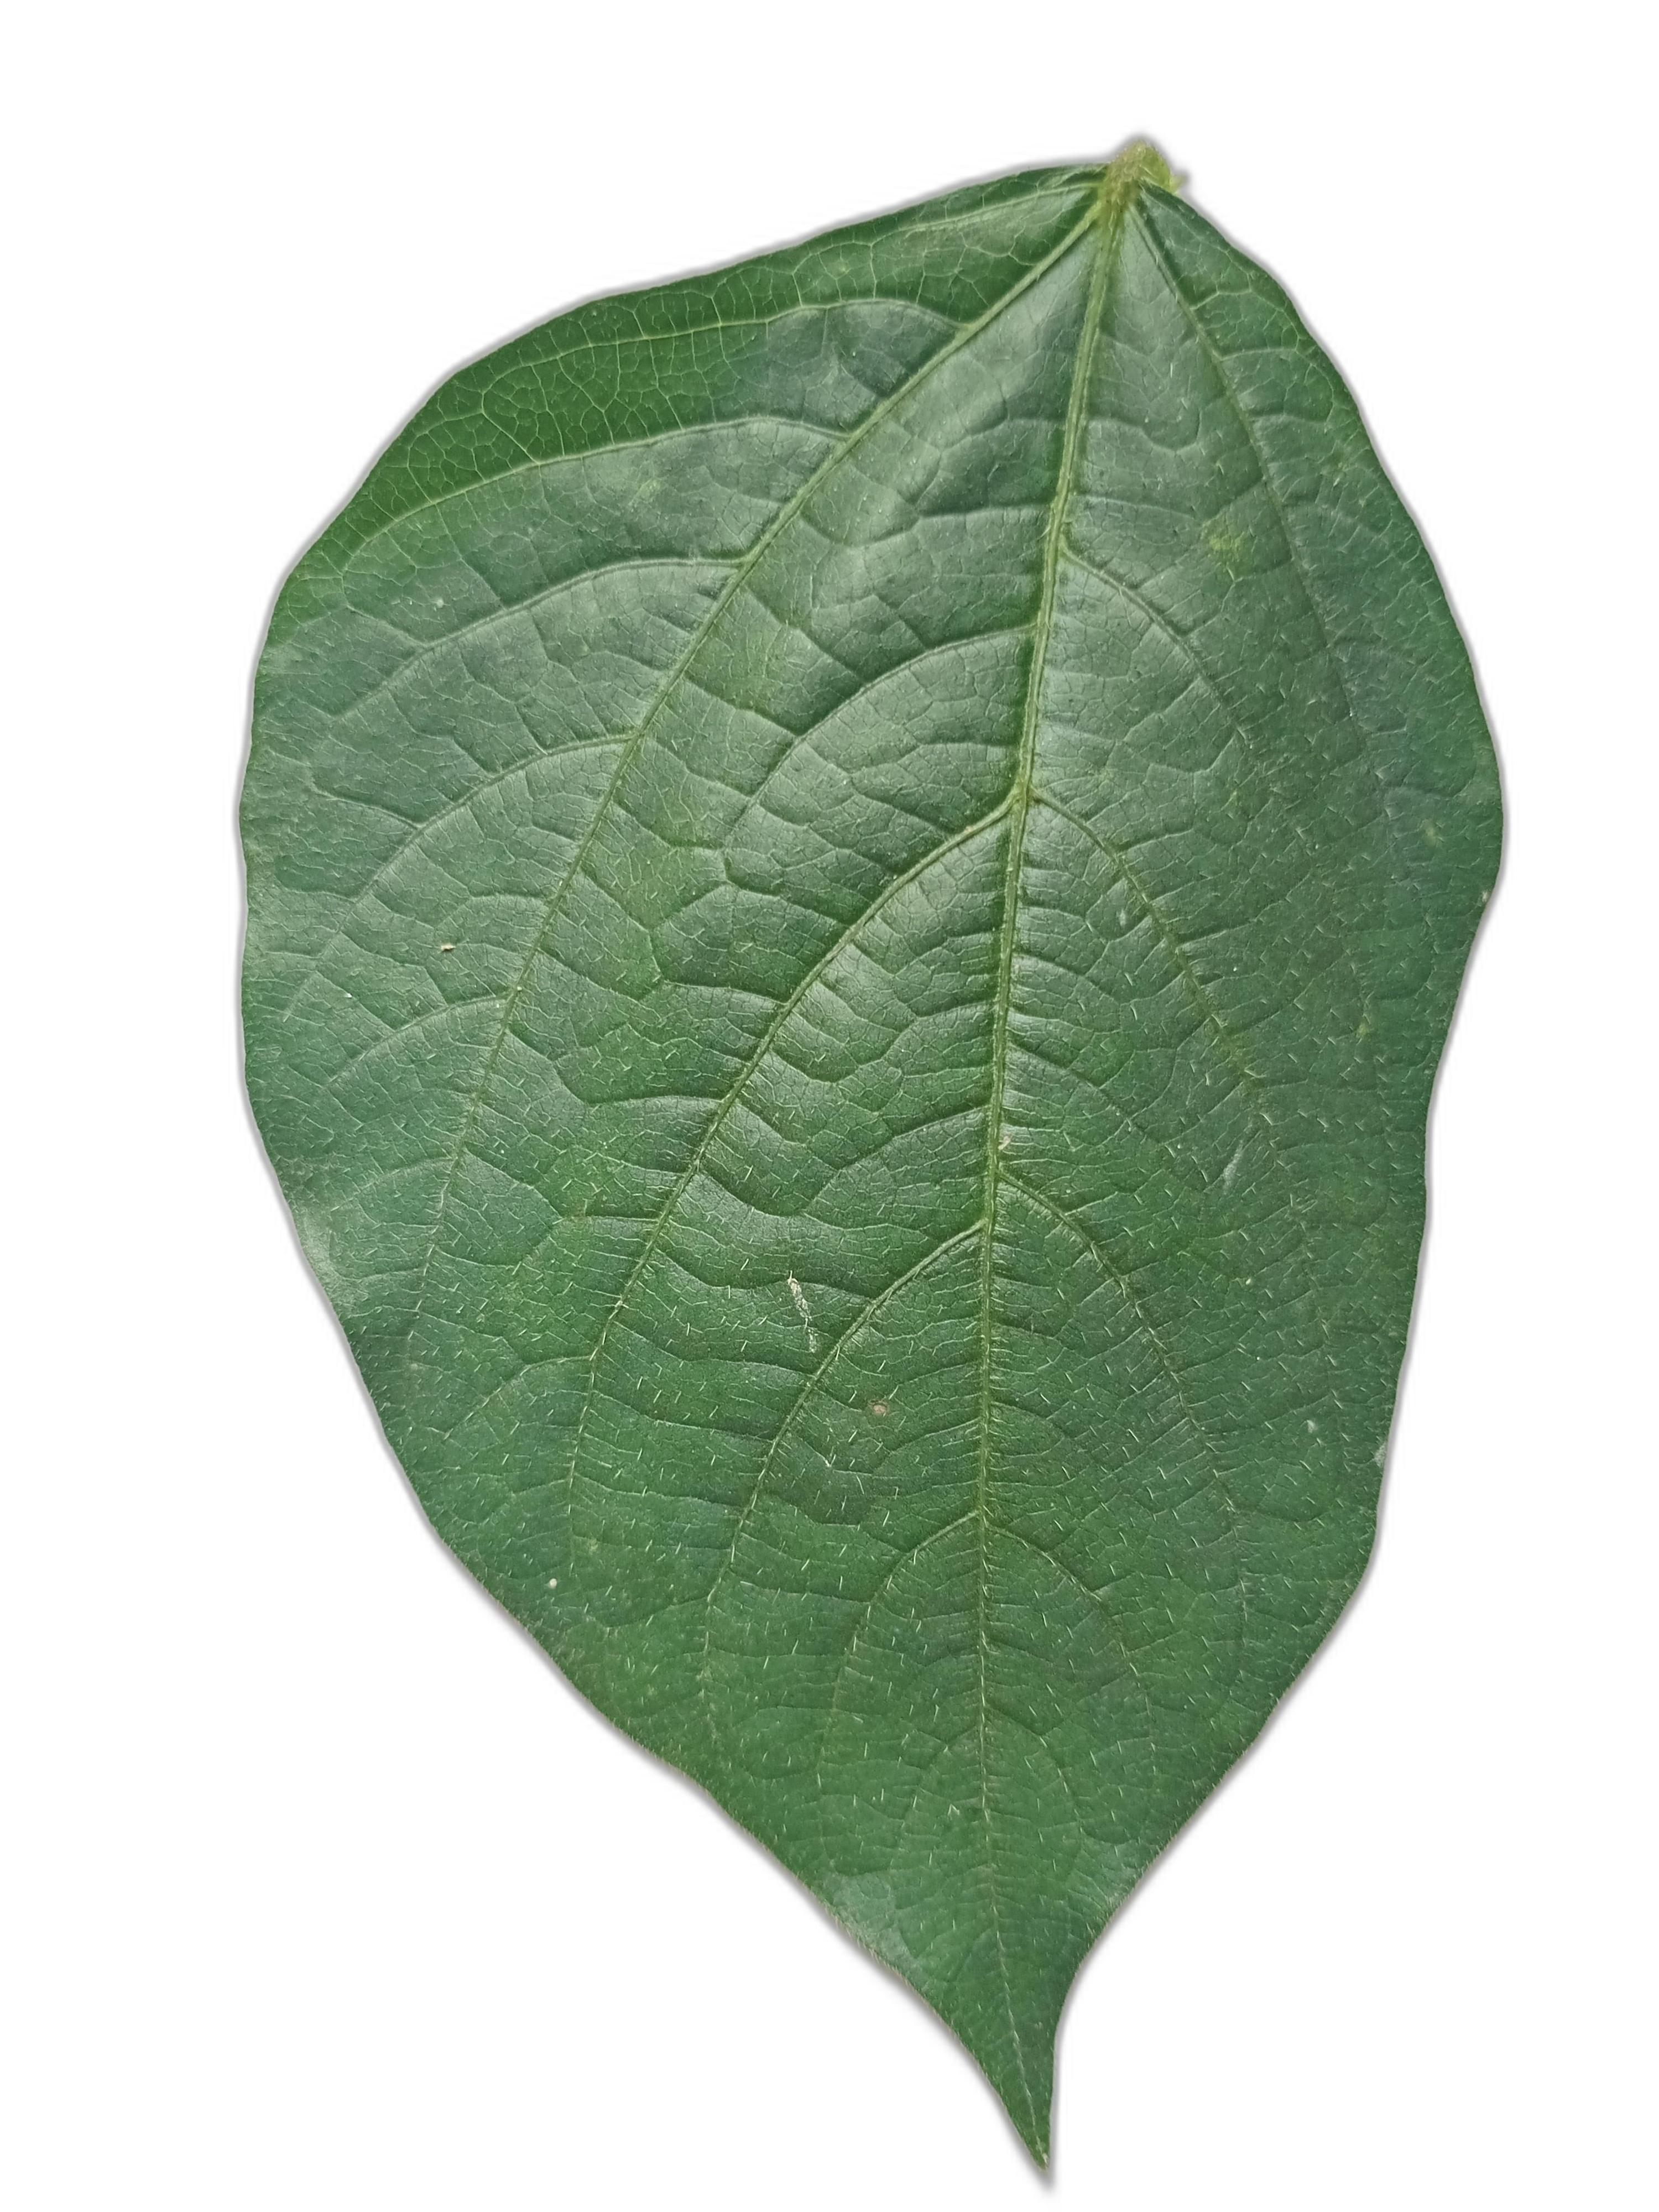
Label: Healthy